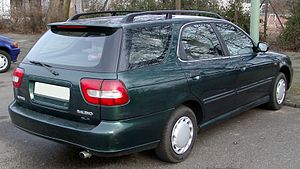
Suzuki Baleno (1995) / Historie / Facelift
Suzuki Baleno var en lille mellemklassebil fra Suzuki bygget i Japan mellem marts 1995 og maj 2002. I Sydasien fortsatte produktionen dog frem til 2007.